Dechawat Poomjaeng

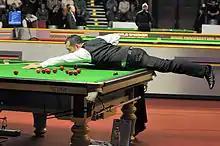
Poomjaeng at the 2014 German Masters

In his opening match of the season, Poomjaeng defeated Darren Cook 5–1 to qualify for the 2013 Wuxi Classic in China where he beat Dominic Dale 5–1 in the first round, before losing by a reverse of this scoreline to John Higgins. Poomjaeng then won three matches to qualify for the Australian Goldfields Open, but lost 5–1 to Barry Hawkins in the first round. Poomjaeng won the bronze medal at the World Games thanks to a 3–2 victory over Brazil's Igor Figueiredo.